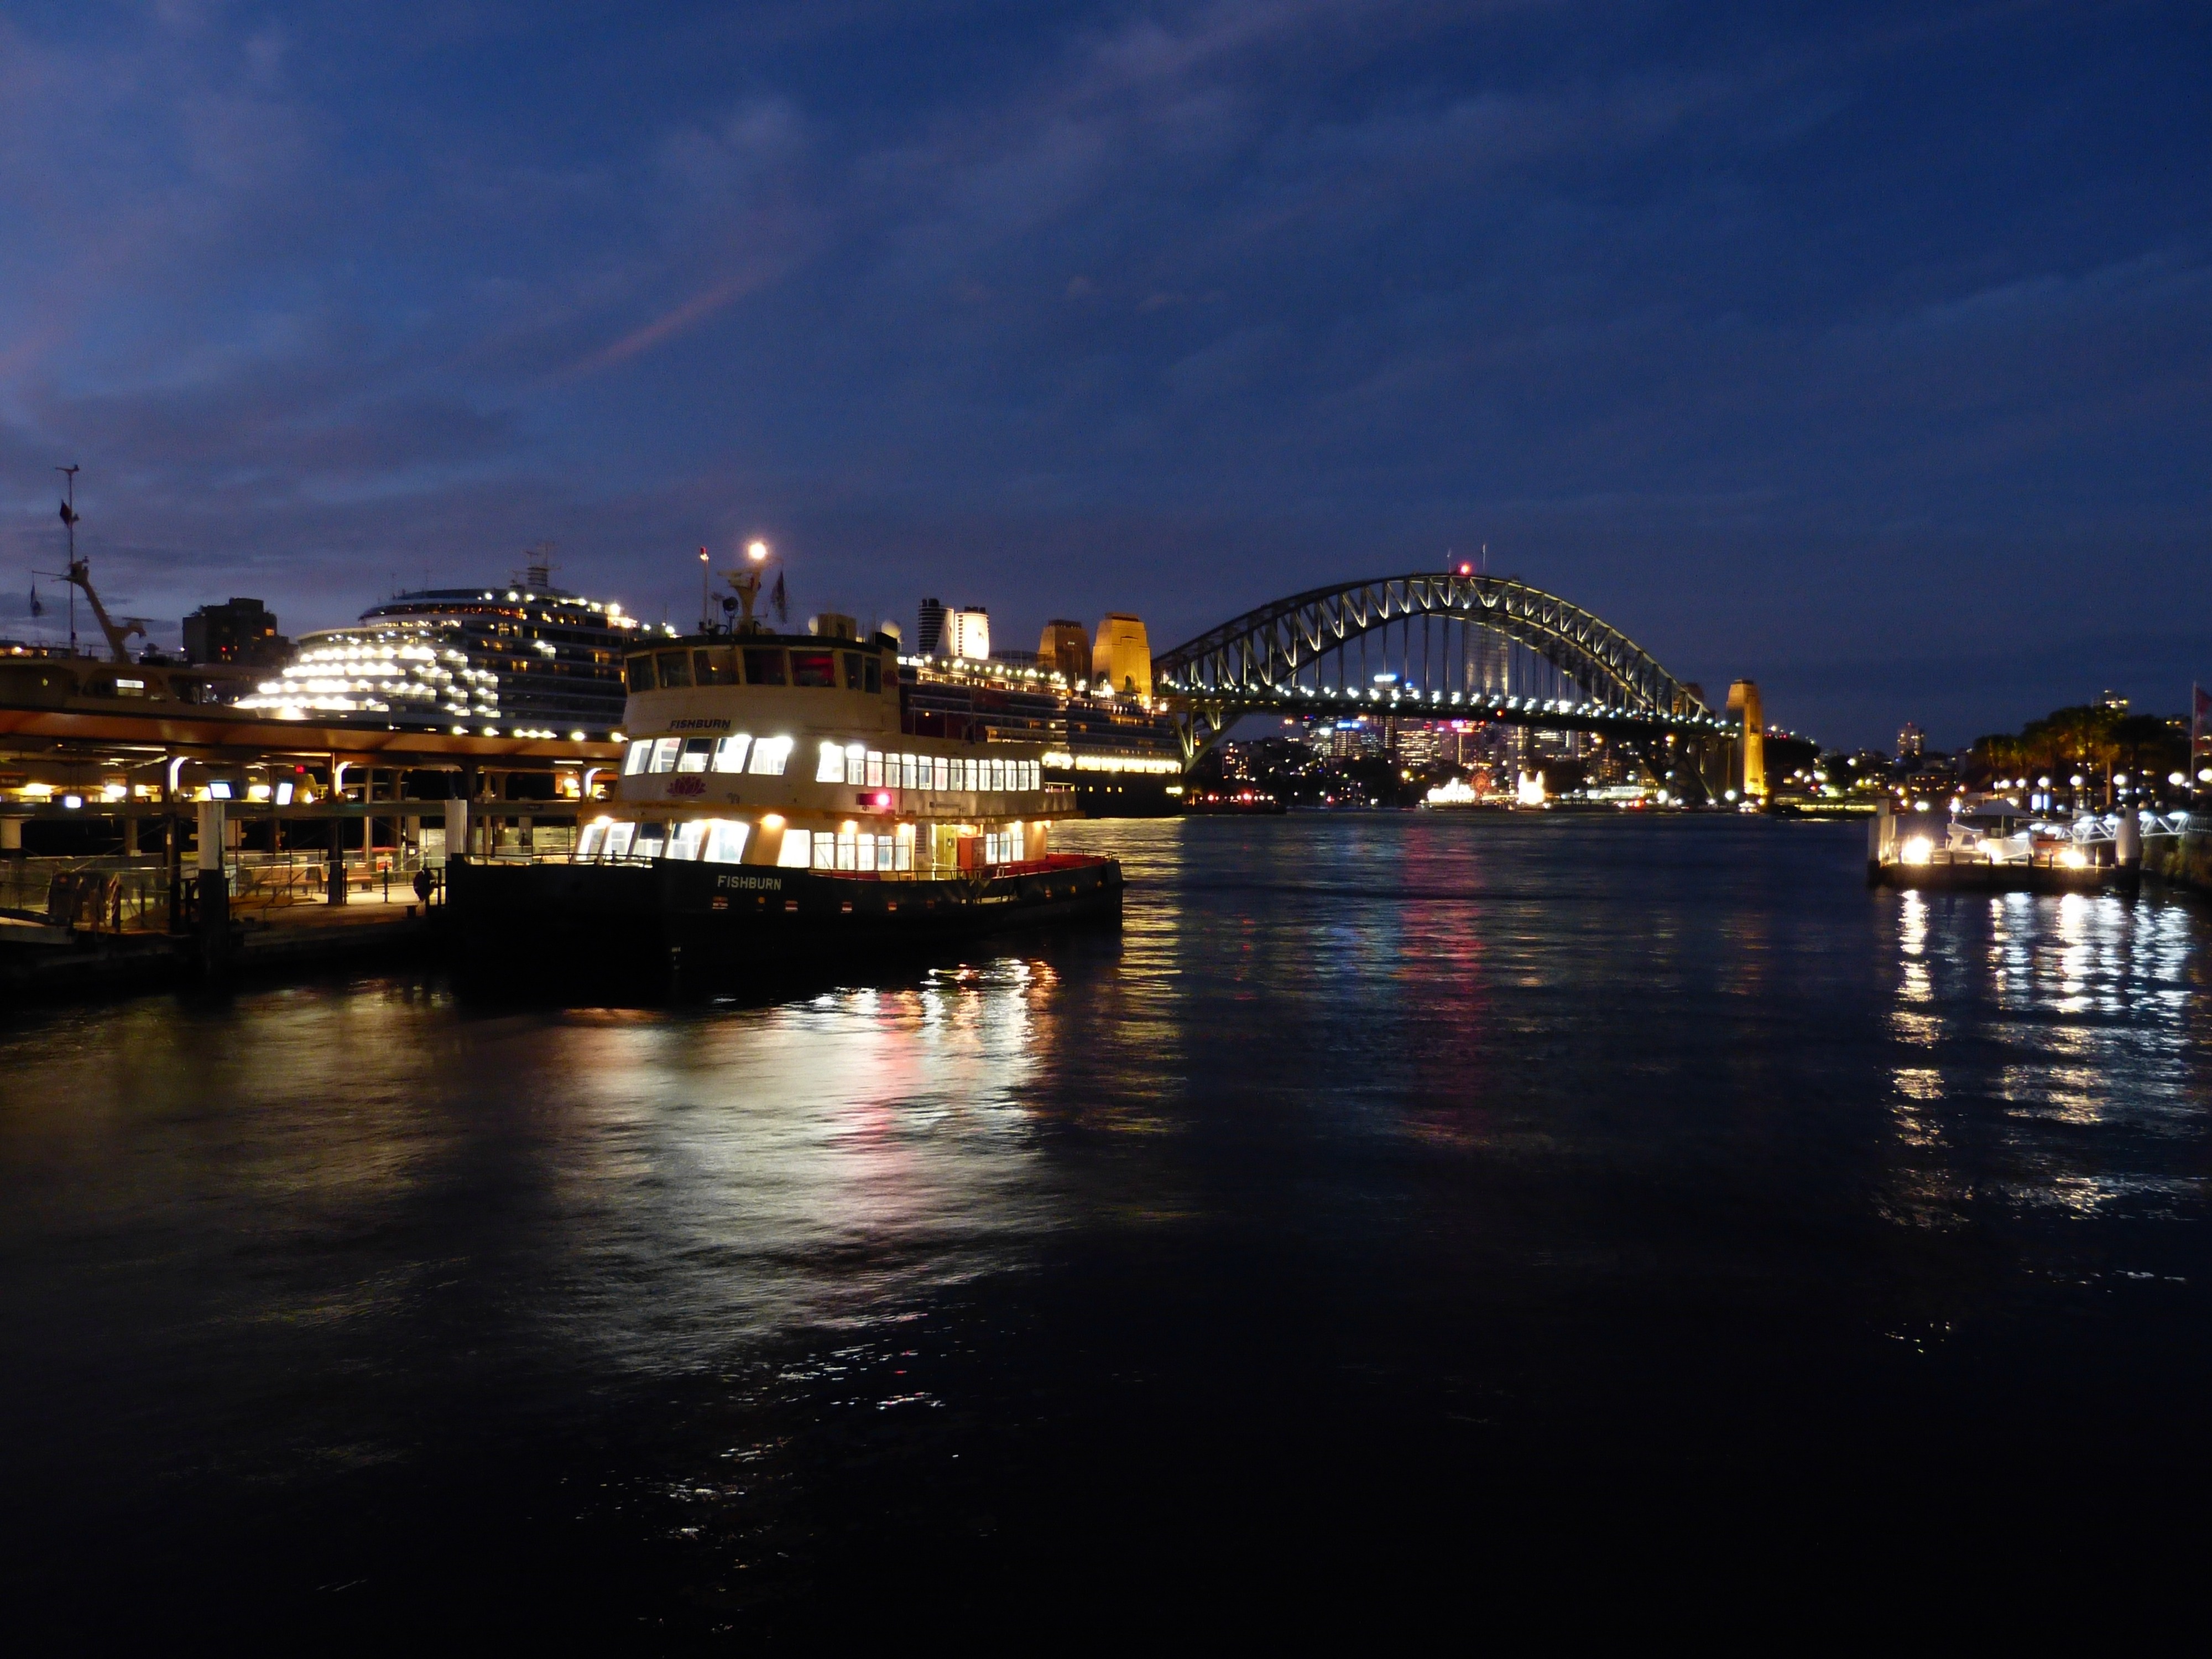
sea, dock, sunset, bridge, night, pier, river, cityscape, tourist, travel, dark, dusk, evening, reflection, vehicle, sydney, harbor, darkness, marina, port, lighting, cruise, ferry, boats, cruise ship, harbour bridge